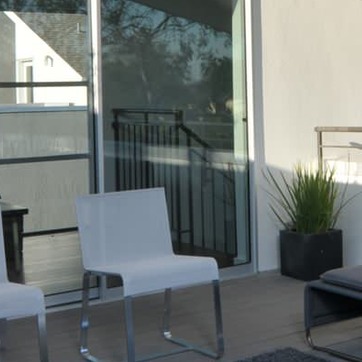
Material: glass